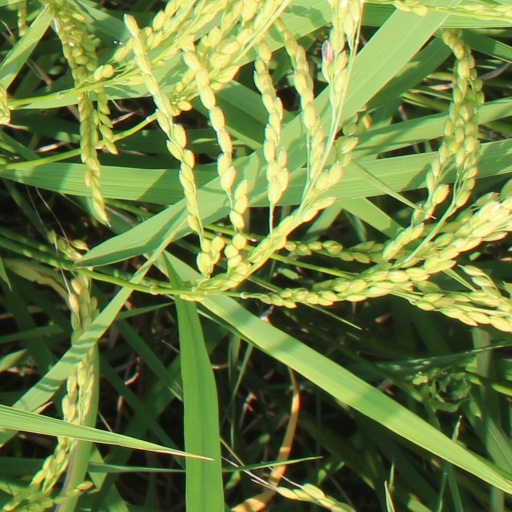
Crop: rice